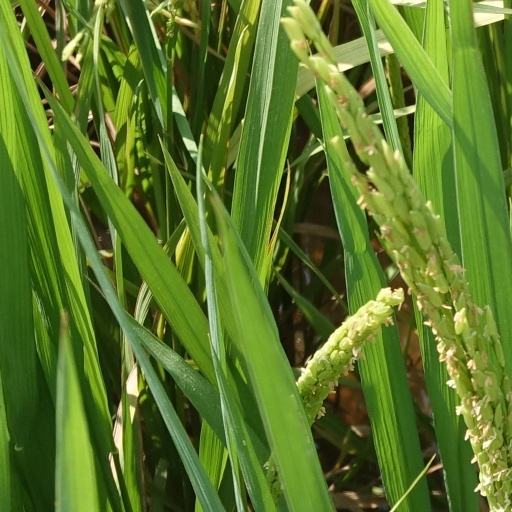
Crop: rice